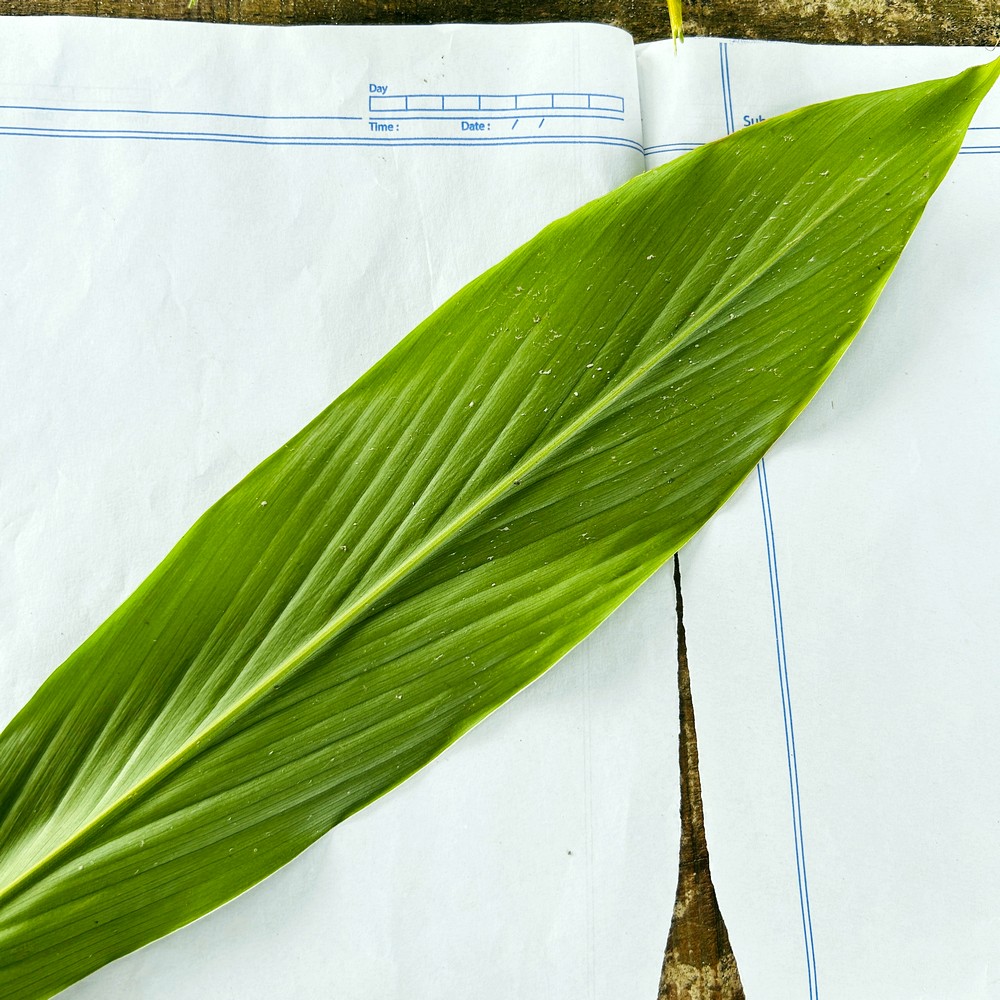
Label: Healthy Leaf